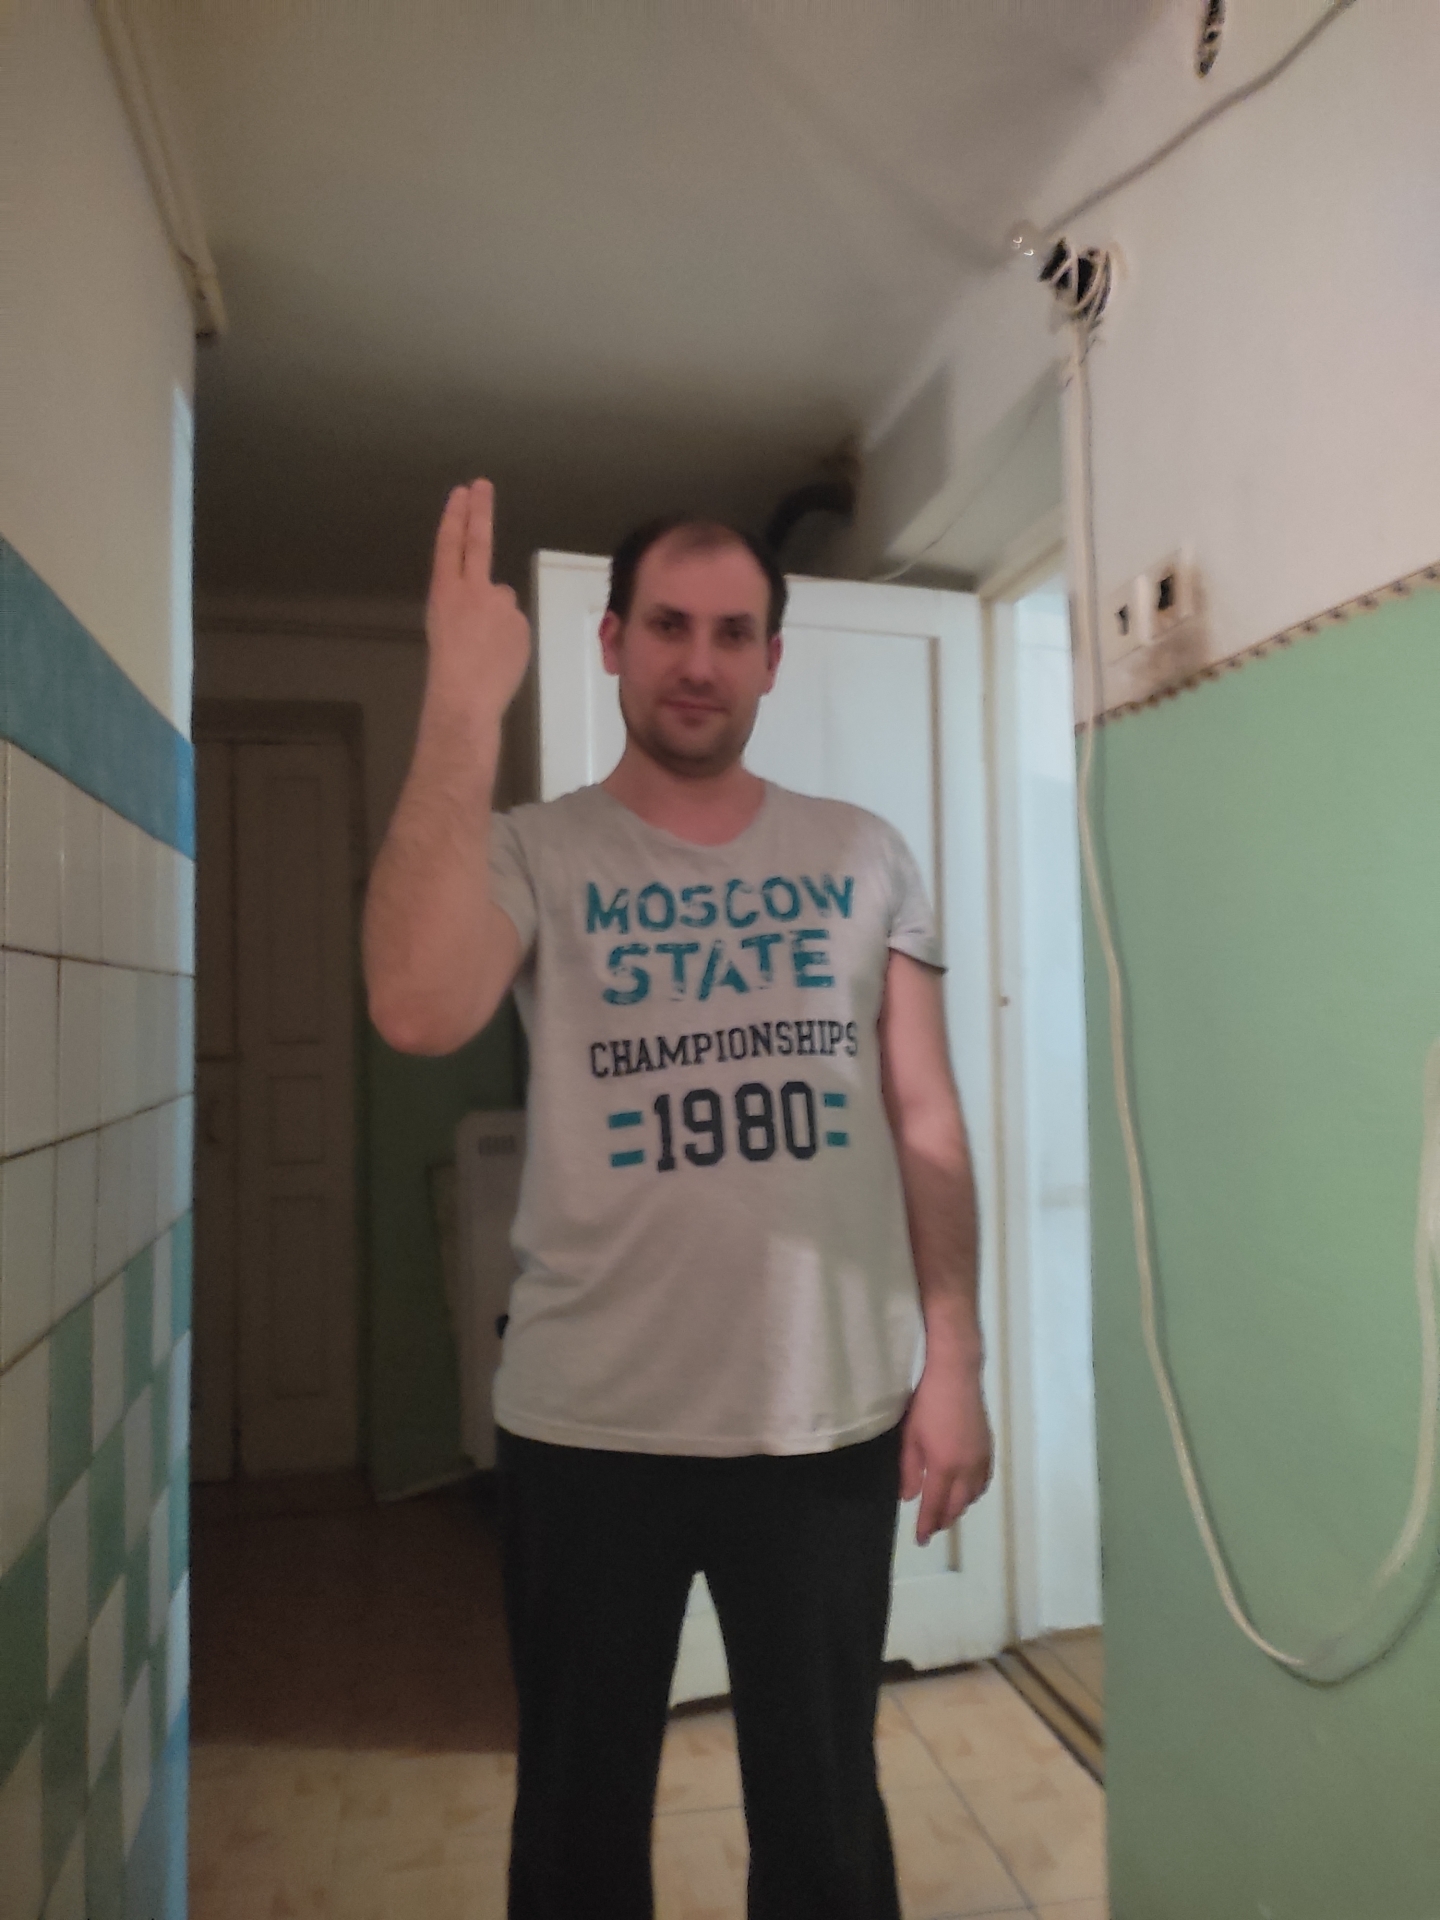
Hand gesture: two_up_inverted